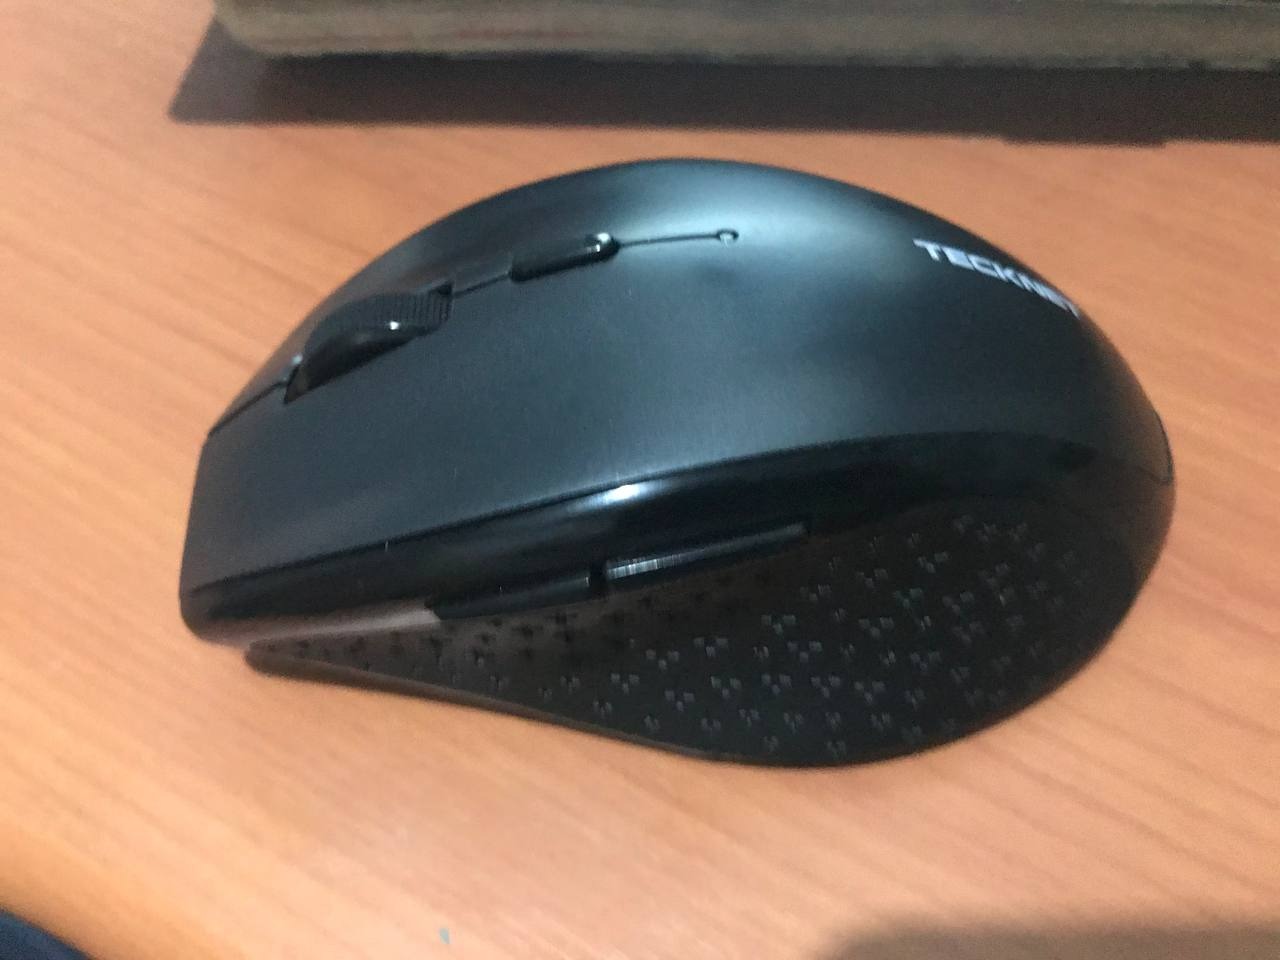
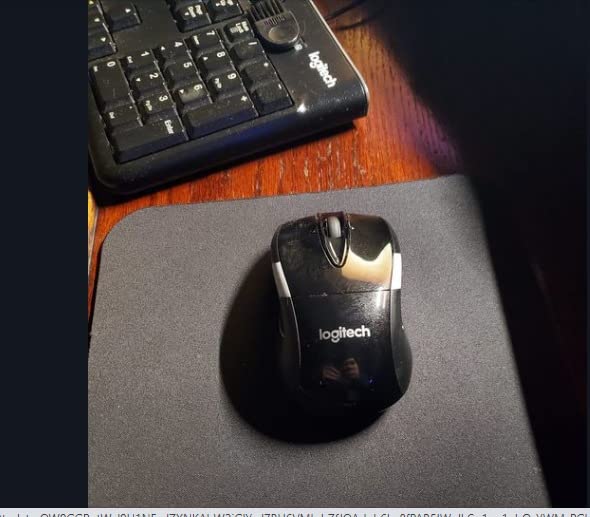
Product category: mouse
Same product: no